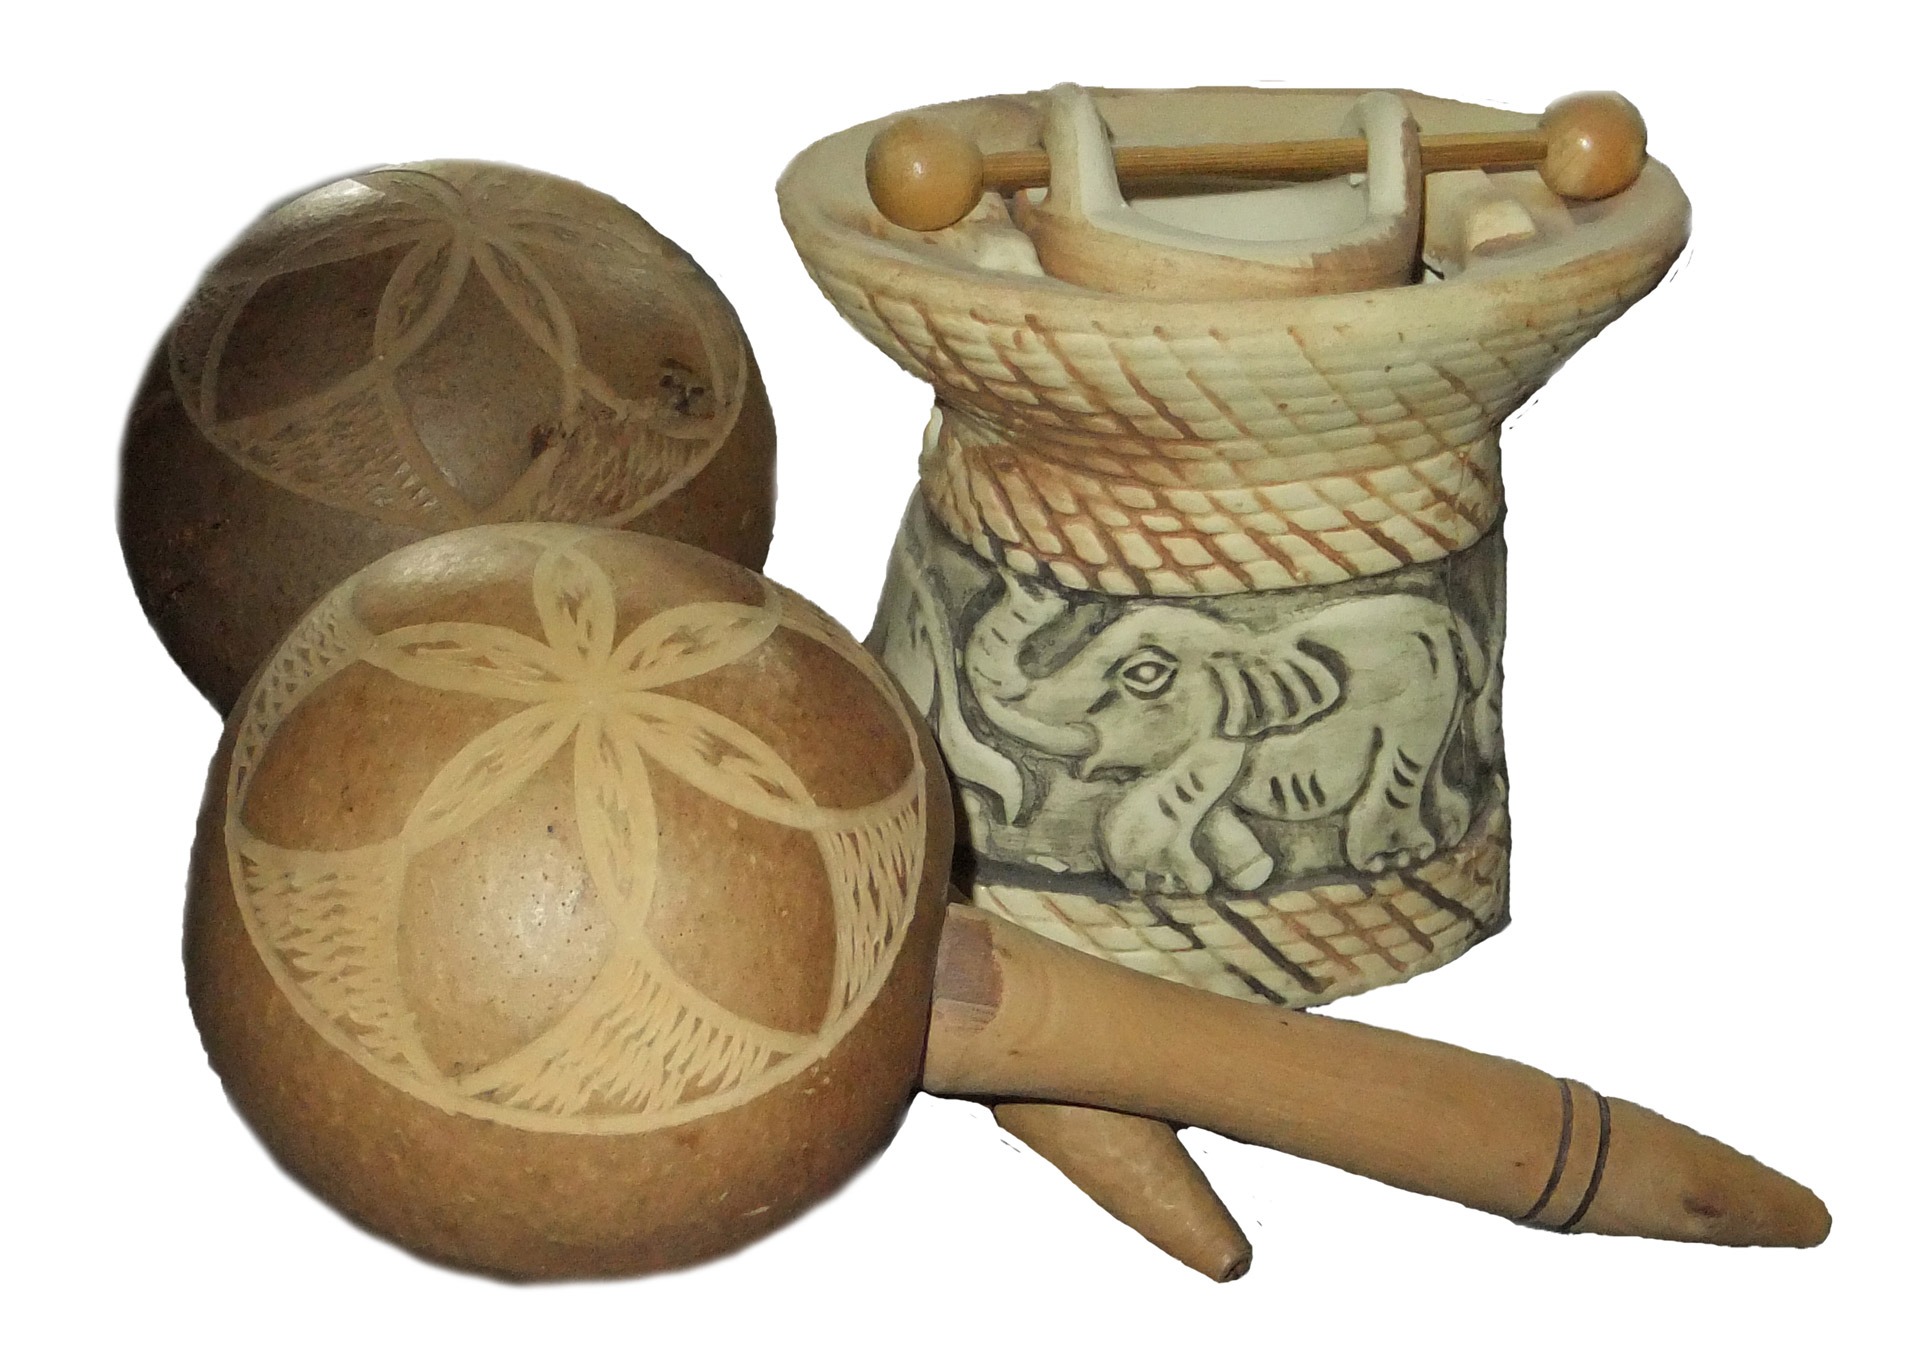
decoration, food, asia, lamp, basket, elephant, product, luxury, wooden, rattle, essential oil, man made object